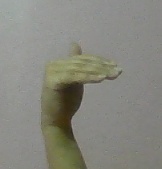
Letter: khaa